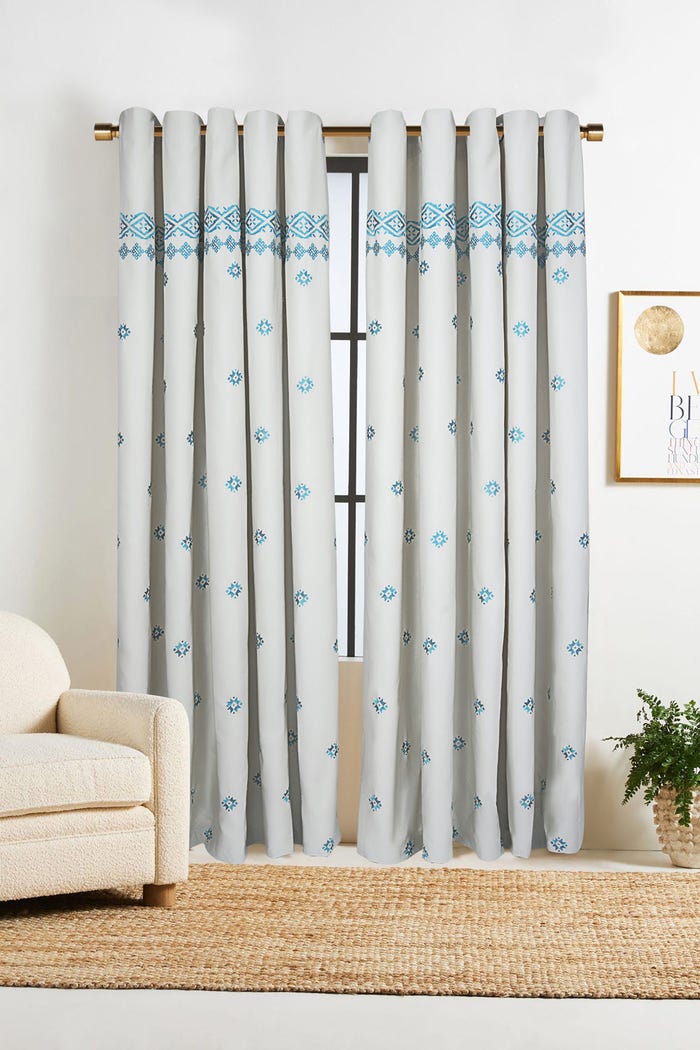
blue blue embroidered floral pattern curtain